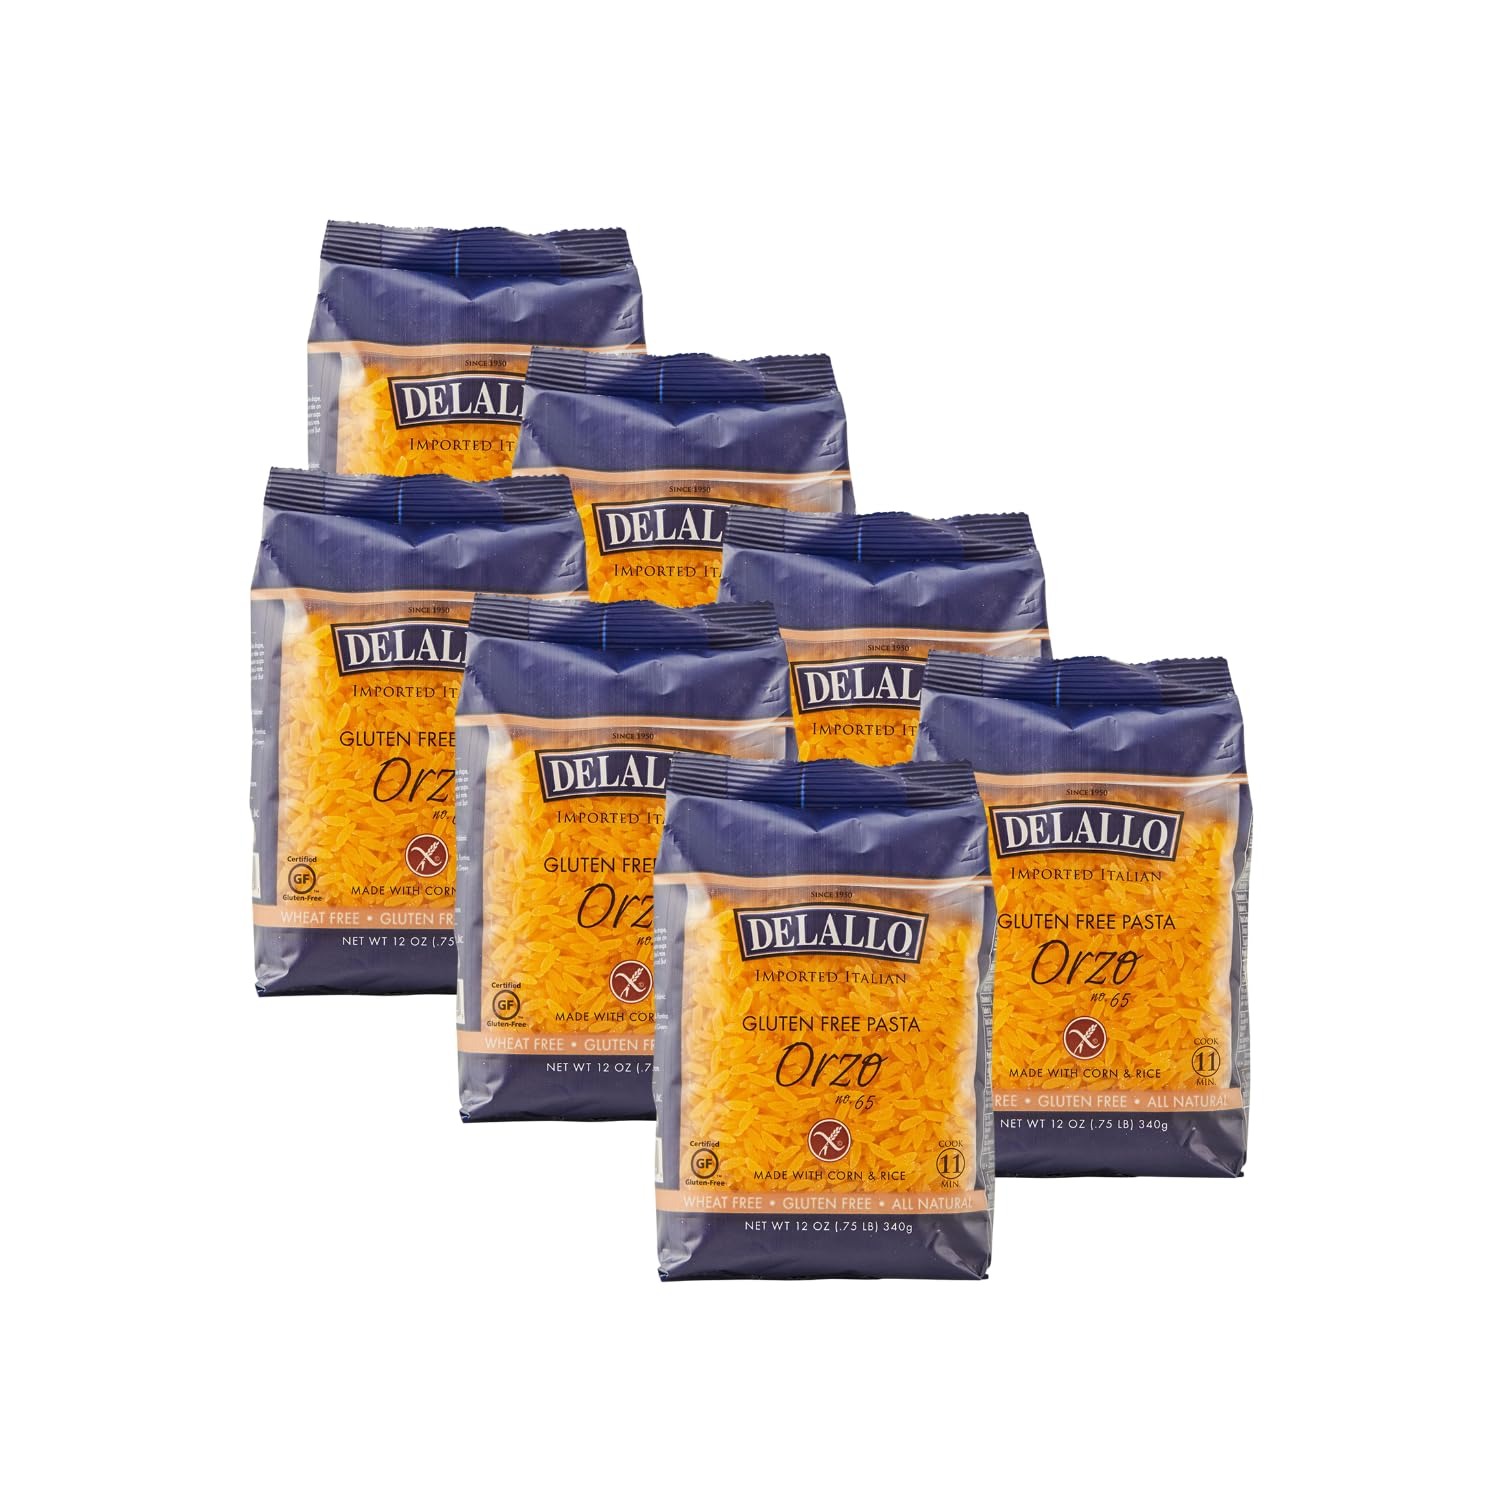
Item Name: DeLallo Gluten Free Orzo Pasta, 12 oz Bag, (7 Pack), Made with Corn and Rice Flour, Handcrafted in Italy, Non-GMO, All Natural, Kosher
Bullet Point 1: Our Gluten-Free Orzo is made with a blend of Non GMO corn (70%) and rice (30%) in a dedicated gluten-free facility
Bullet Point 2: Perfect pasta every time, cooks in just 11 minutes
Bullet Point 3: Tiny pasta shape is an excellent addition to broth-based soups, baked pasta, cheesy side dishes and cold pasta salads
Bullet Point 4: DeLallo is a 3rd generation family-owned and operated Italian foods company offering gourmet Italian ingredients for passionate home cooks since 1950
Product Description: Gluten-Free Orzo is a tiny pasta shaped like barley or a grain of rice. And DeLallo Gluten-Free Orzo is an authentic Italian pasta made with a premium blend of corn and rice in a dedicated gluten-free facility. Grains are expertly selected and specially milled to ensure a full flavor pasta with a texture similar to that of traditional pasta. And don’t forget that signature al dente bite! This small pasta shape, or pastina, is known for its use in soups, but shines in a myriad of pasta dishes—from pasta salads to cheesy baked pasta side dishes. Unlike traditional pasta, gluten-free pasta is not made with durum wheat semolina.
Value: 84.0
Unit: Ounce

Price: 39.95